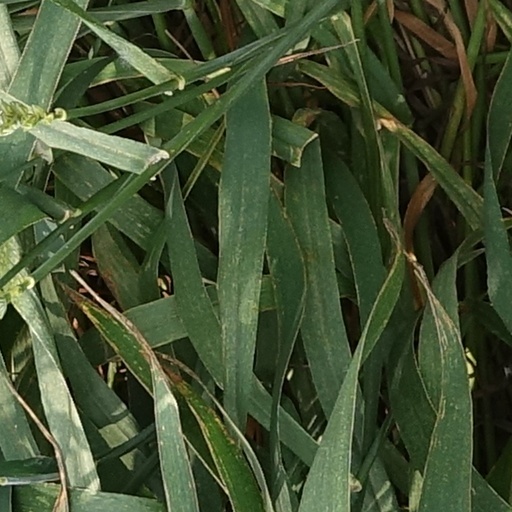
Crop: wheat